Nora Aunor

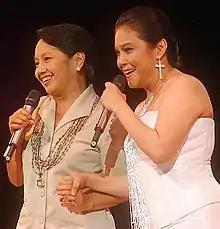
Aunor with President Gloria Macapagal Arroyo in May 2004.

In 2002, Aunor returned to Philippine television through her nightly drama show entitled, "Bituin", a soap opera that was aired by ABS-CBN from September 23, 2002, to May 23, 2003. It starred Carol Banawa, Desiree del Valle, Aunor and Cherie Gil.